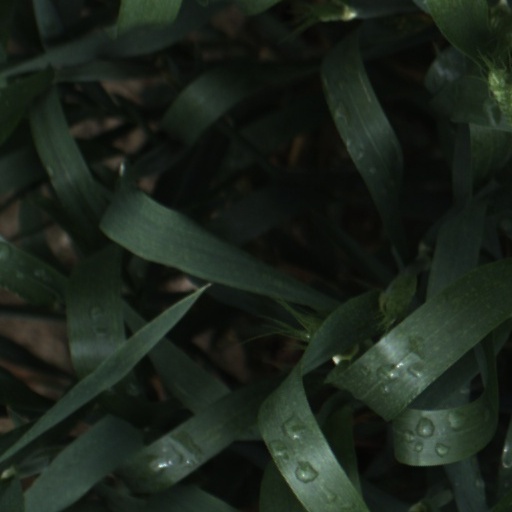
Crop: wheat